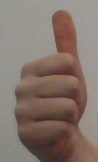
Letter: aleff